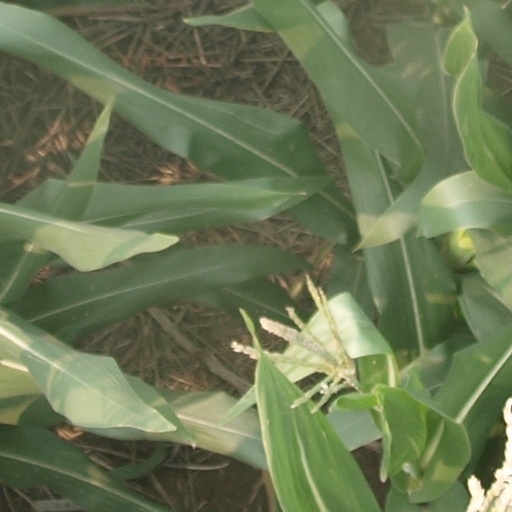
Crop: maize; corn